Catskill (town), New York

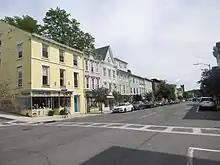
Main Street in the Hamlet of Catskill.

The New York State Thruway (Interstate 87) and U.S. Route 9W pass north–south through the town. New York State Route 23 passes east–west through the town and heads east across the Hudson River to Columbia County.